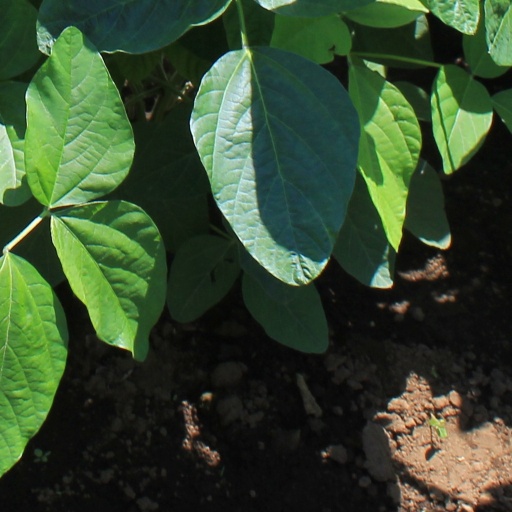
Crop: soybean